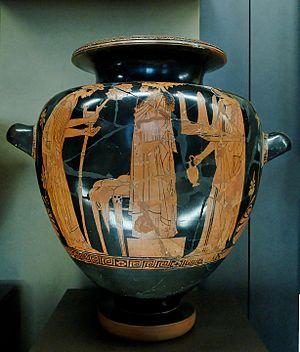
Culte dionysiaque. Stamnos attique à figures rouges, vers 450-440 av. J.-C. Provenance